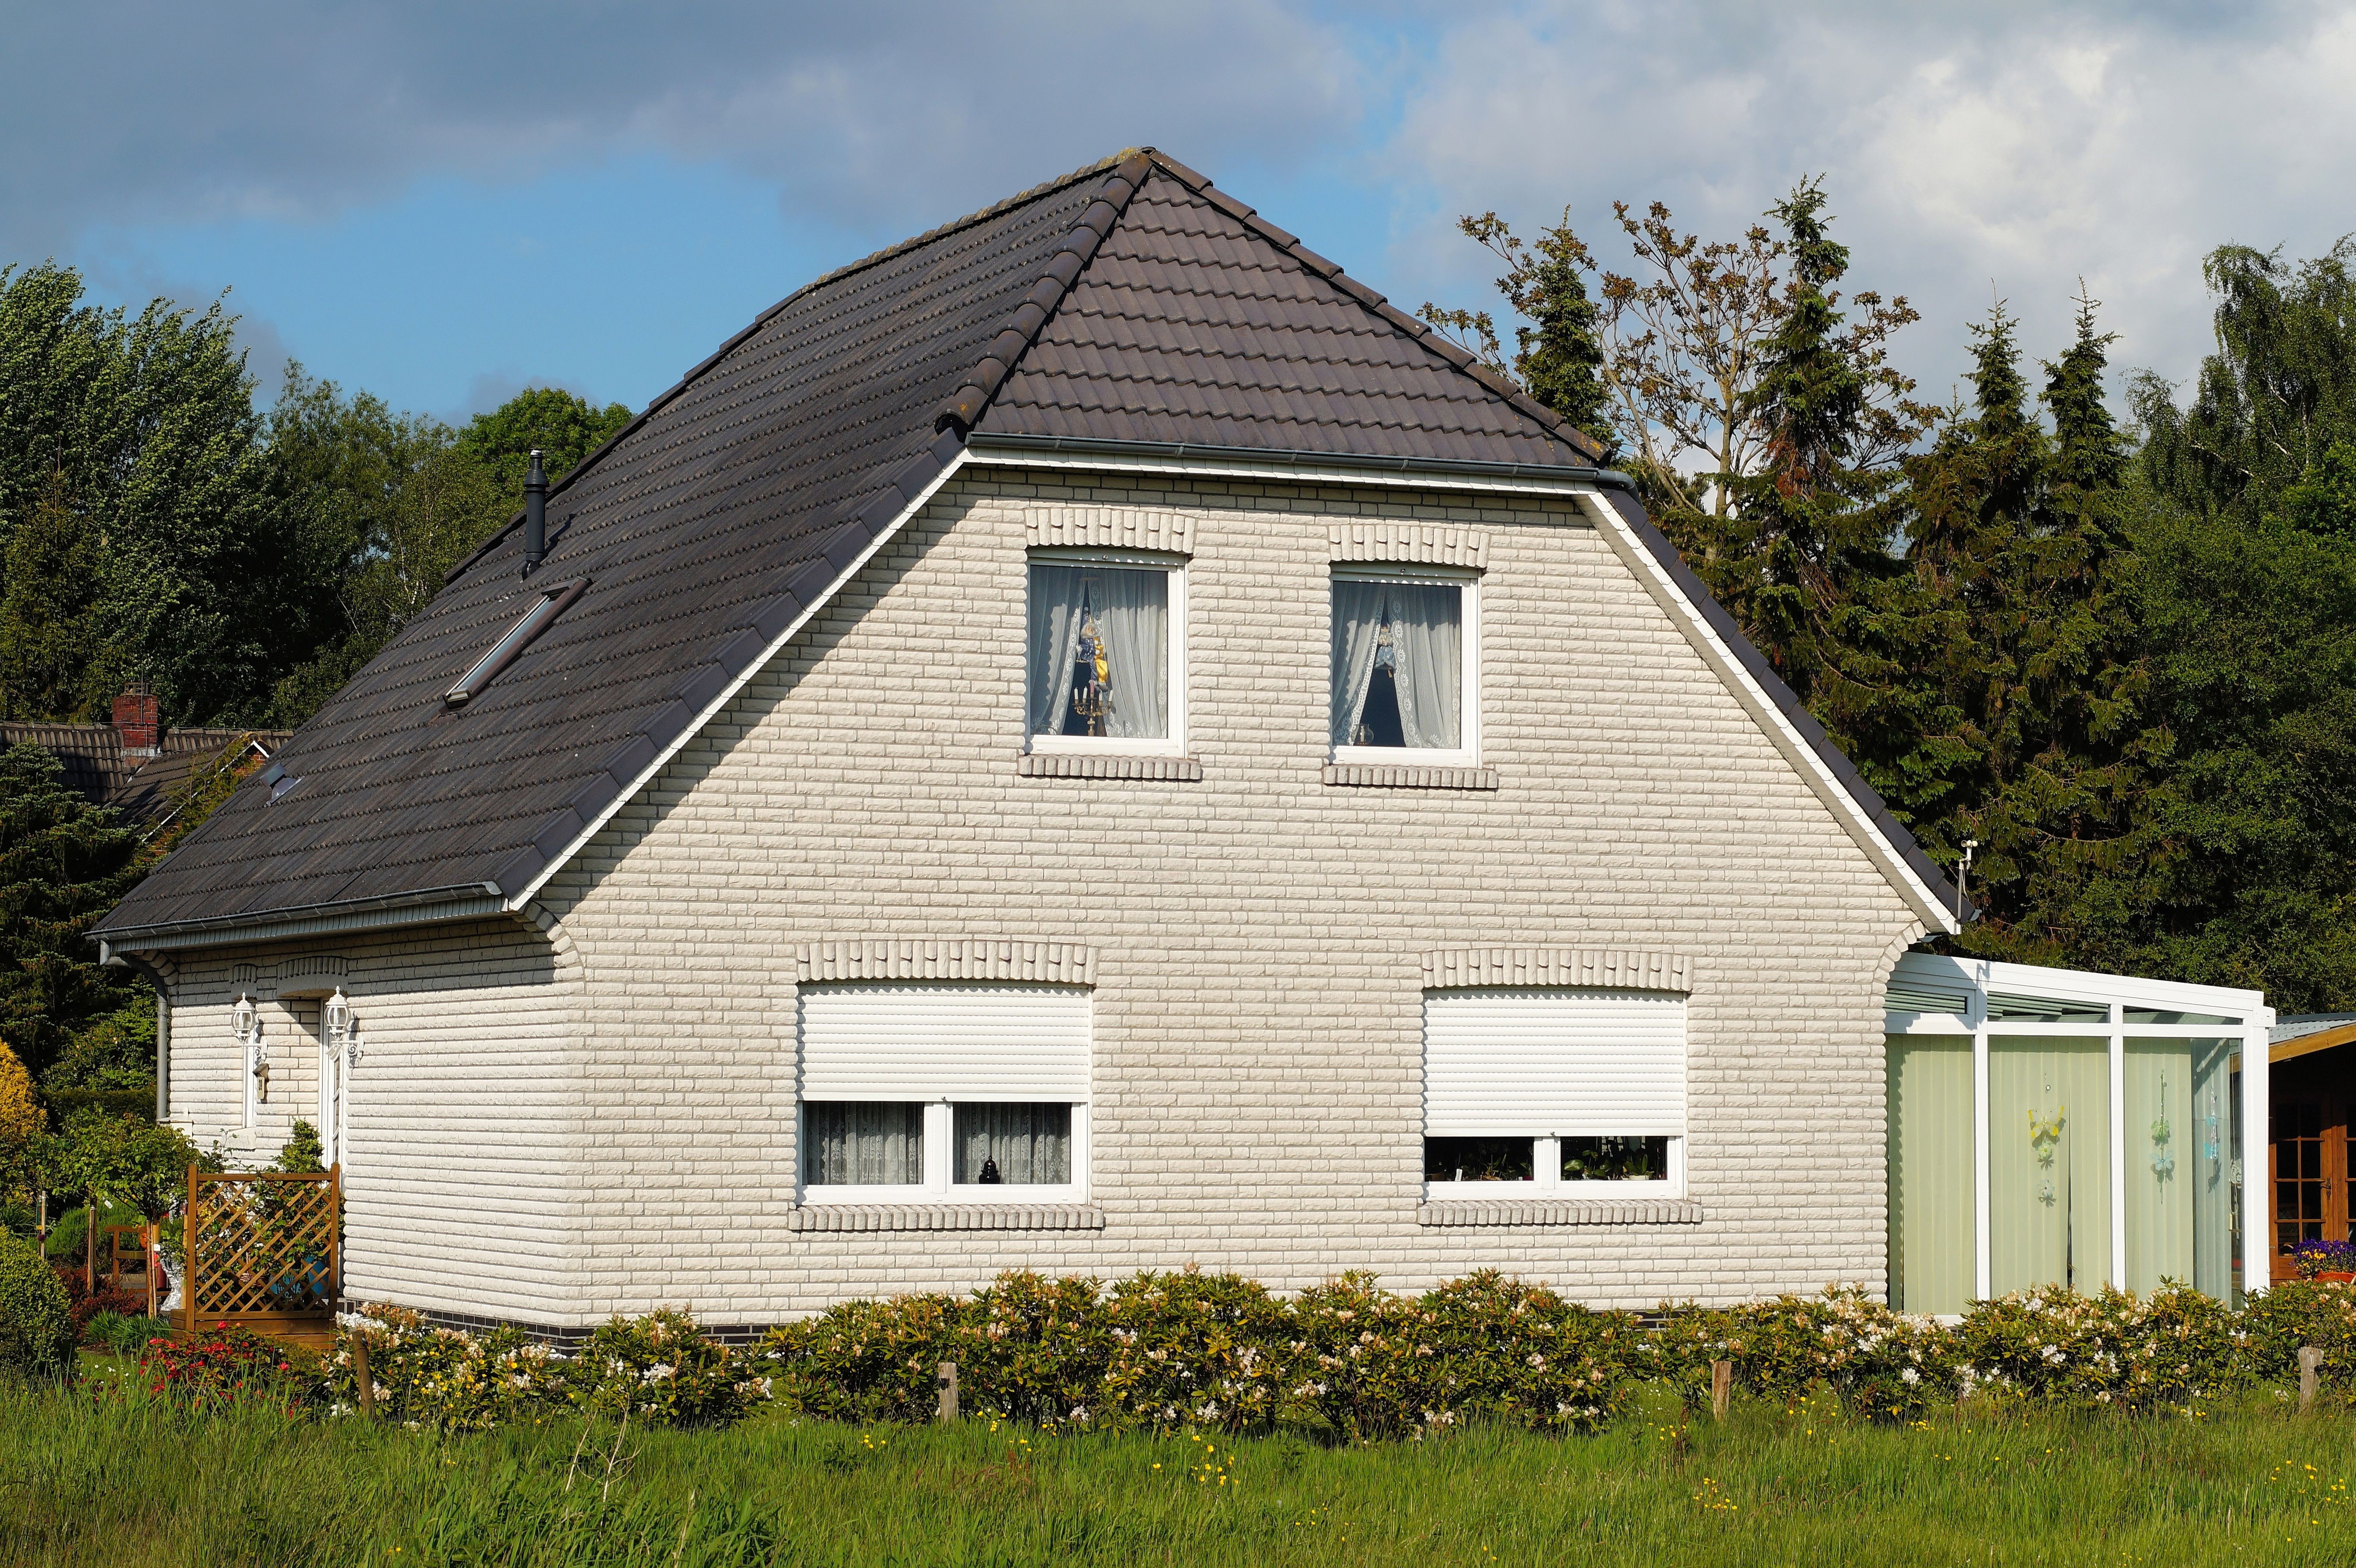
black and white, architecture, sky, wood, farm, house, roof, building, barn, home, shed, suburb, cottage, facade, property, garden, modern, white house, farmhouse, beautiful, estate, noble, siding, real estate, rural area, residential area, outdoor structure, low energy